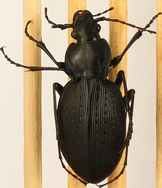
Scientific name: Carabus goryi
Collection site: Great Smoky Mountains National Park NEON (GRSM), plot GRSM_012